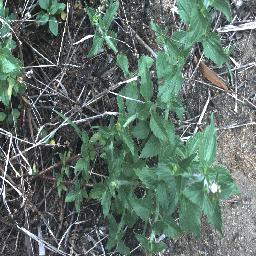
Label: siam_weed